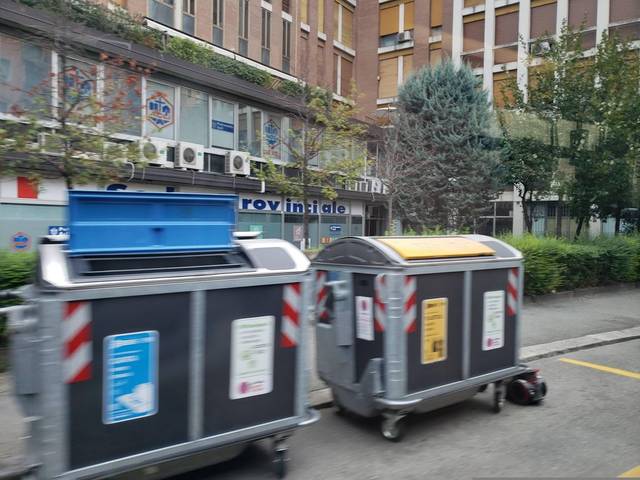
Region: Italy
Coordinates: 44.502, 11.333